Andreas Thom (mathematician)

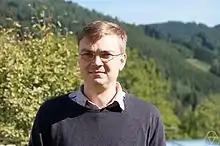
Thom at Oberwolfach, 2013

Andreas Thom is a German mathematician, working on geometric group theory, algebraic topology, ergodic theory of group actions, and operator algebras.